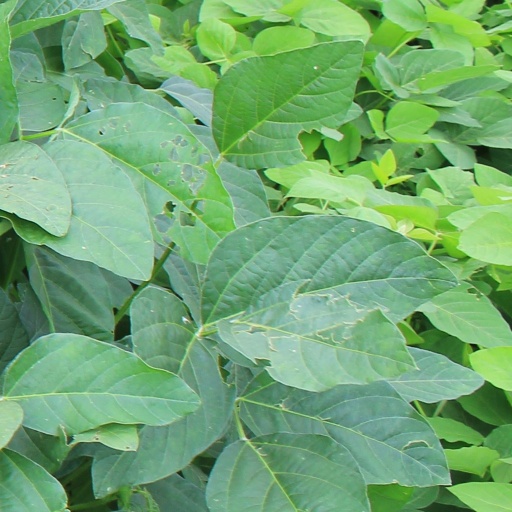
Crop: soybean